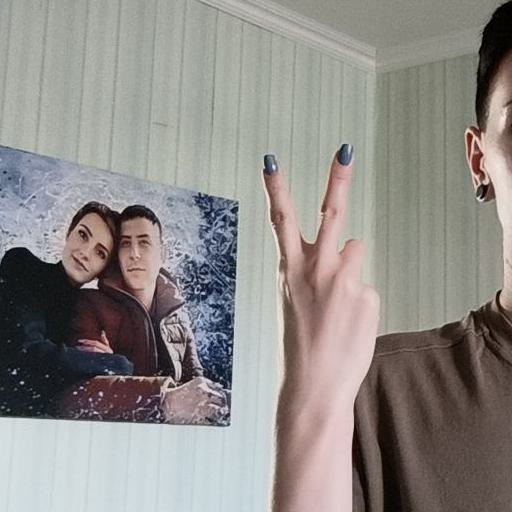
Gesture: peace_inverted